LGV Bretagne-Pays de la Loire

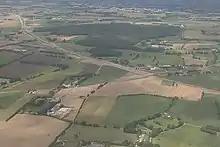
Construction site near Noyal-sur-Vilaine in 2014.

The line begins as an extension of the LGV Atlantique western branch near Connerré (Sarthe). After a connection north of Le Mans, the LGV dips towards the southwest with a connection to the regular Le Mans-Angers line near Sablé-sur-Sarthe. The connection, at a length of , from Sablé-sur-Sarthe slightly speeds up the journey to Nantes. The line then rises to pass north of Laval and re-join the regular line at Cesson-Sévigné, near Rennes. The total length of the route is roughly of which being high speed.